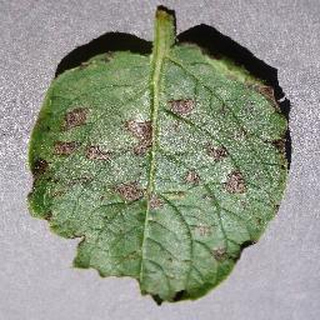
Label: potato_early_blight